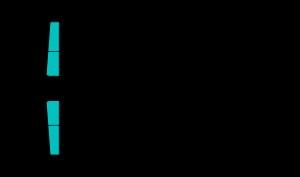
Un élevon est la gouverne placée sur chaque bord de fuite d’une aile delta conjuguant l’action de gouverne de tangage à celle de roulis.